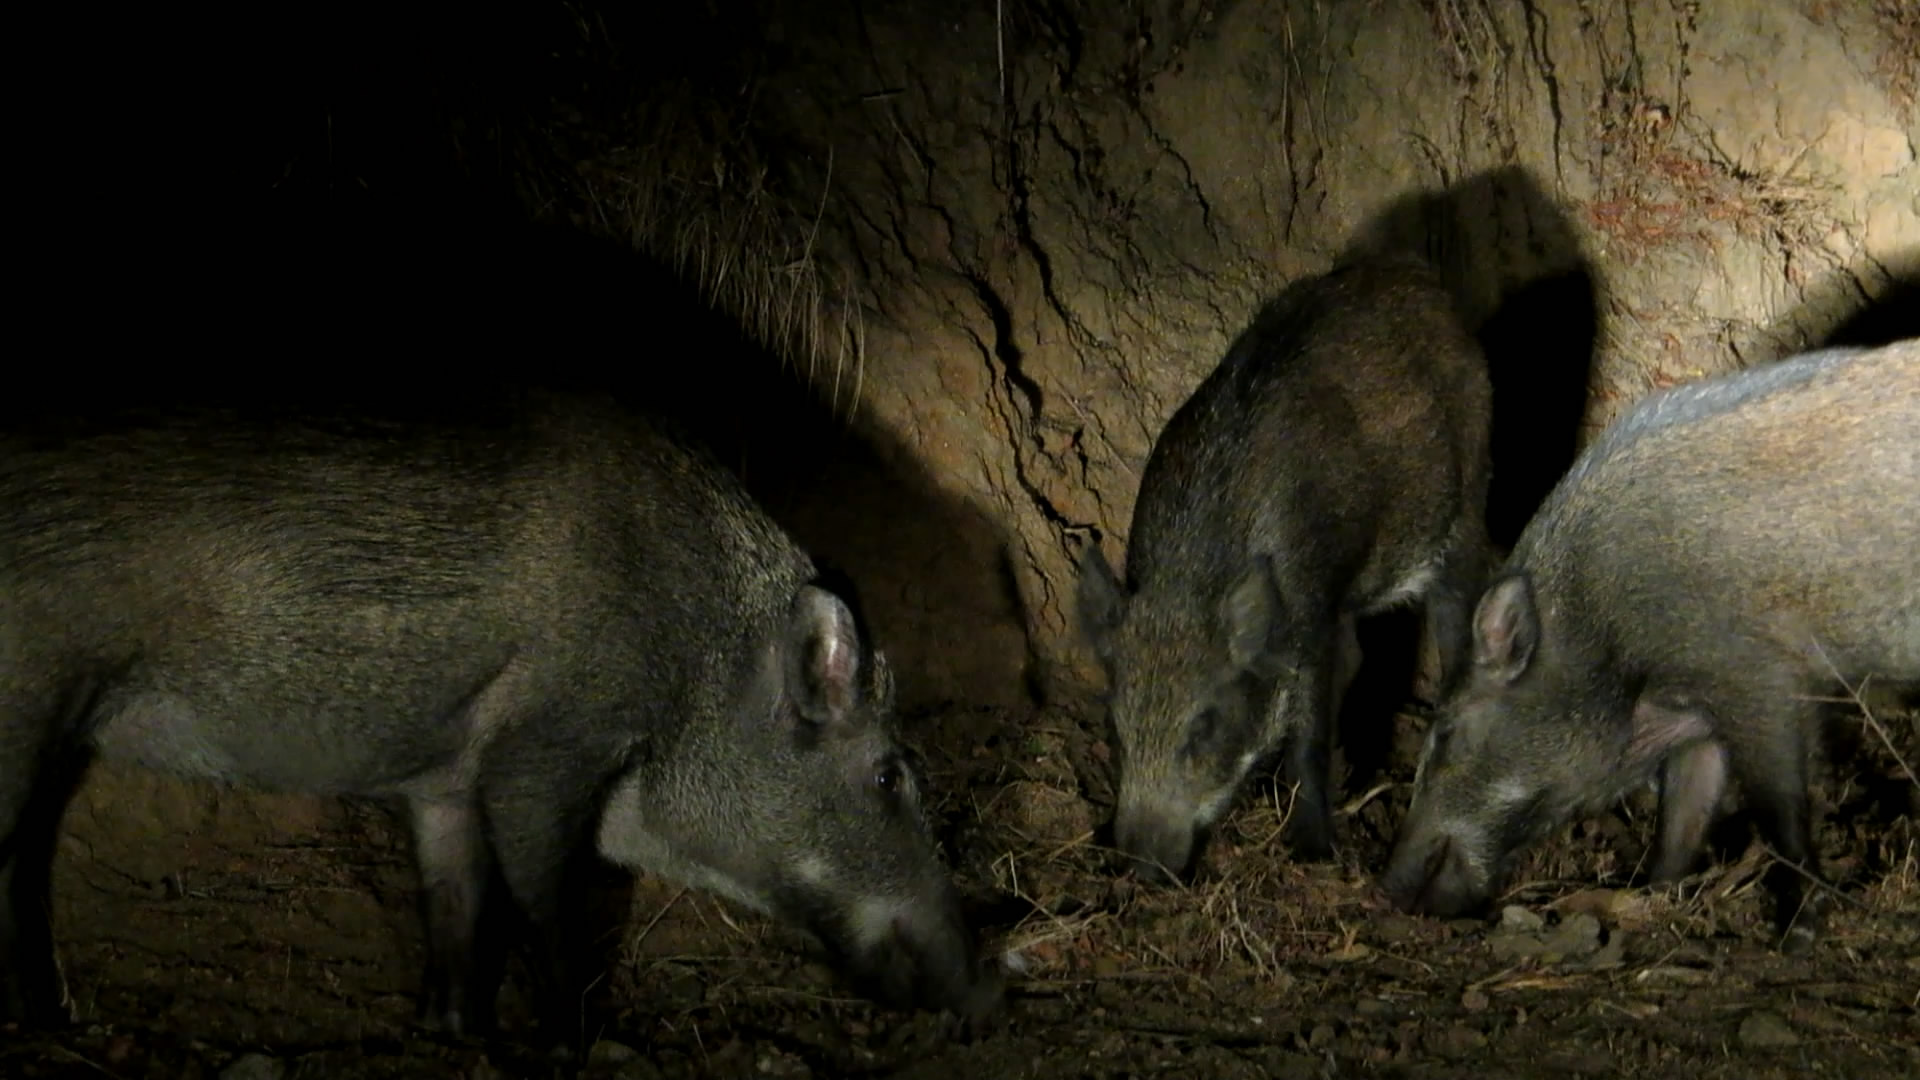
wild nature, boar, night, wildlife, wild boars, spain, pig like mammal, fauna, pig, wild boar, mammal, peccary, snout, organism, warthog, terrestrial animal, domestic pig, woodland, forest